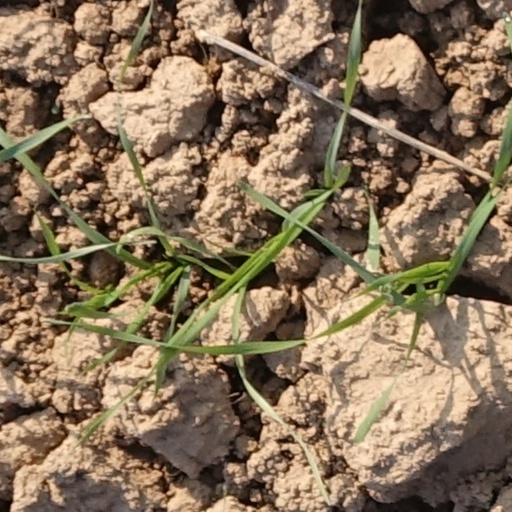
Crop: wheat